Question: Please indicate a possible affordance area of the brush_with_toothbrush that can be used for brushing
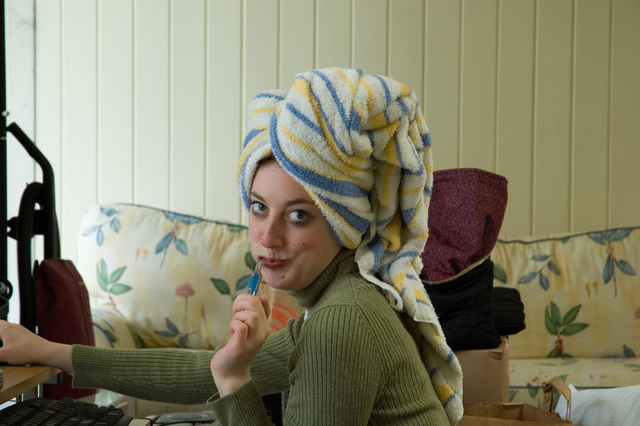
Answer: [230.843, 257.255, 266.425, 339.581]